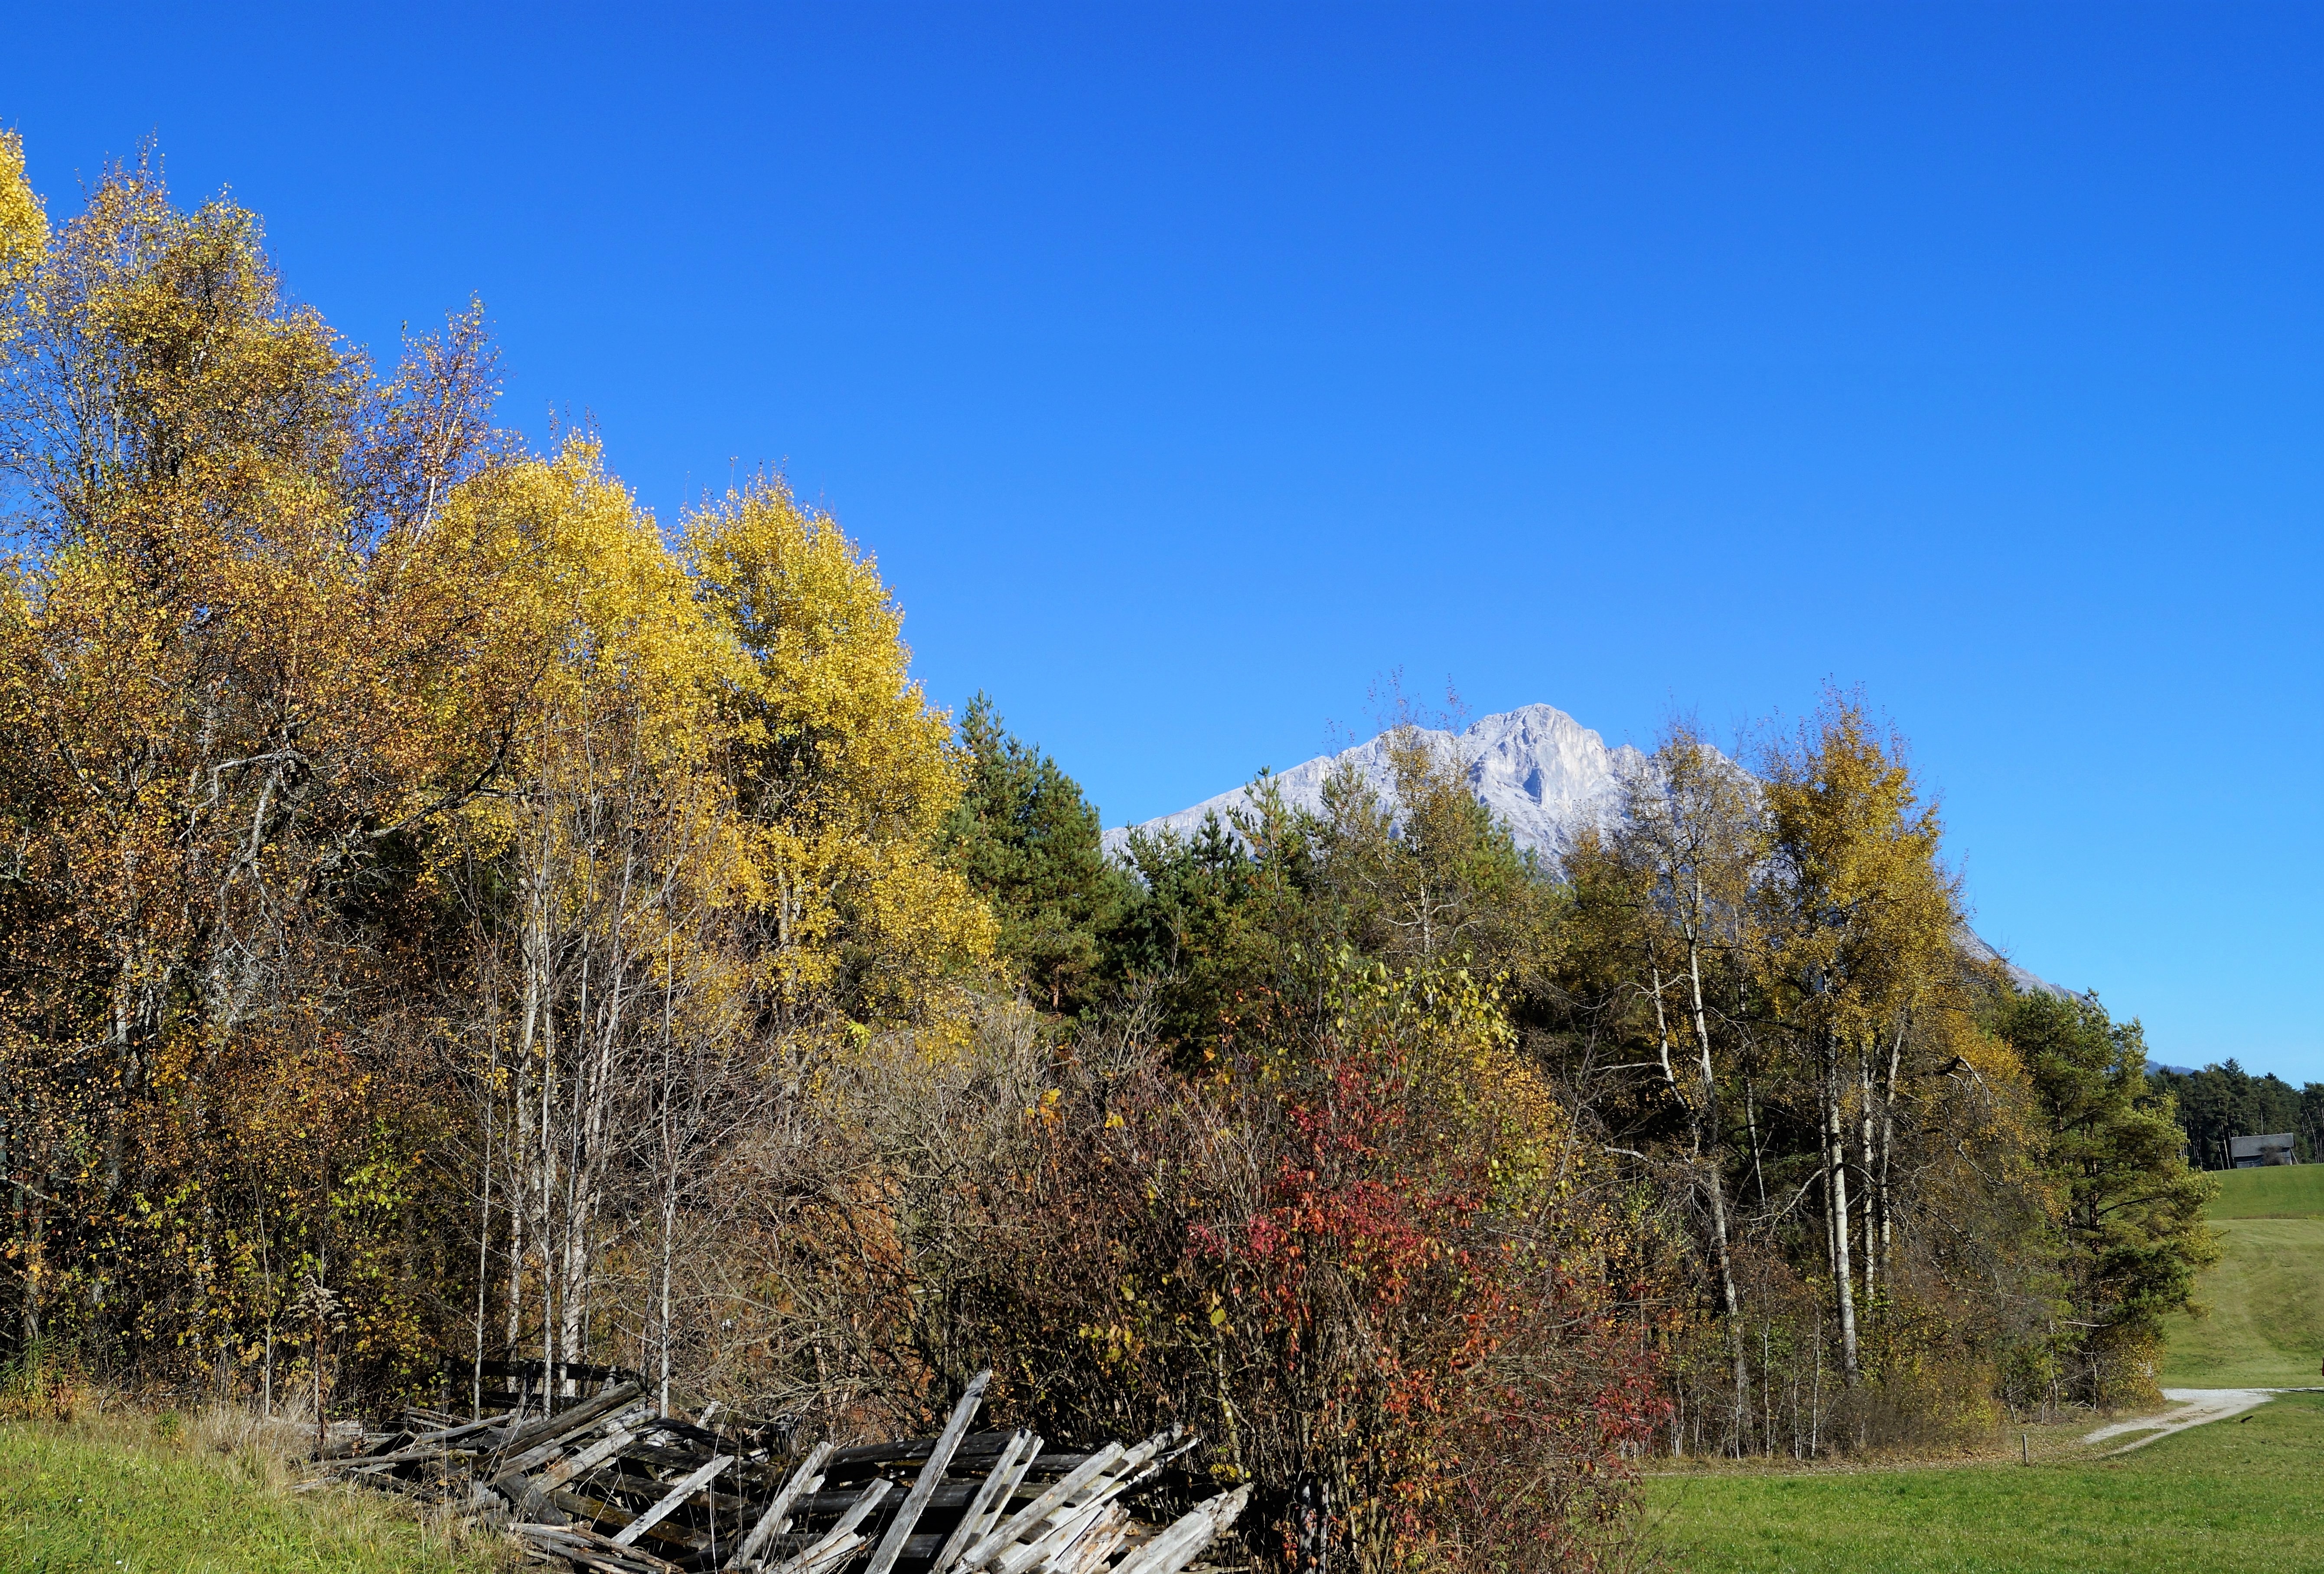
landscape, tree, forest, wilderness, mountain, plant, sky, sun, meadow, leaf, hill, autumn, contrast, blue, colorful, season, ridge, blue sky, leaves, rays, woodland, habitat, colored, fall foliage, ecosystem, more, sky blue, biome, woody plant